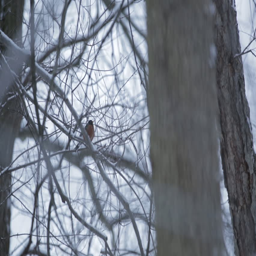
a sparrow perched on a tree branch in the woods flies out of frame